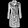
Label: Coat